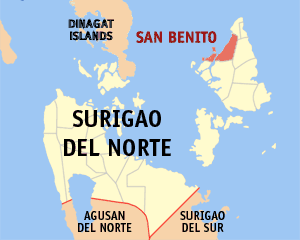
San Benito est une localité de la province de Surigao du Nord, aux Philippines. En 2015, elle compte 5 404 habitants.